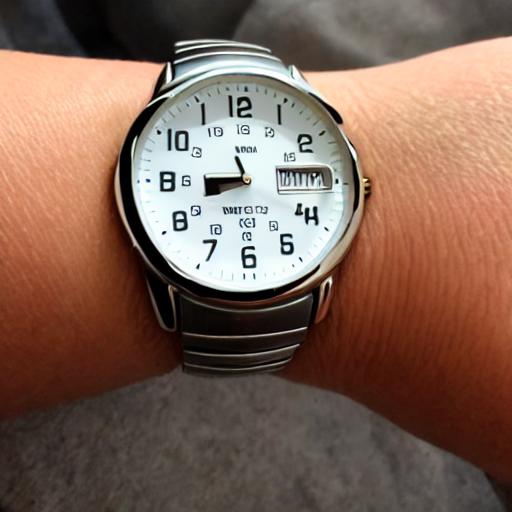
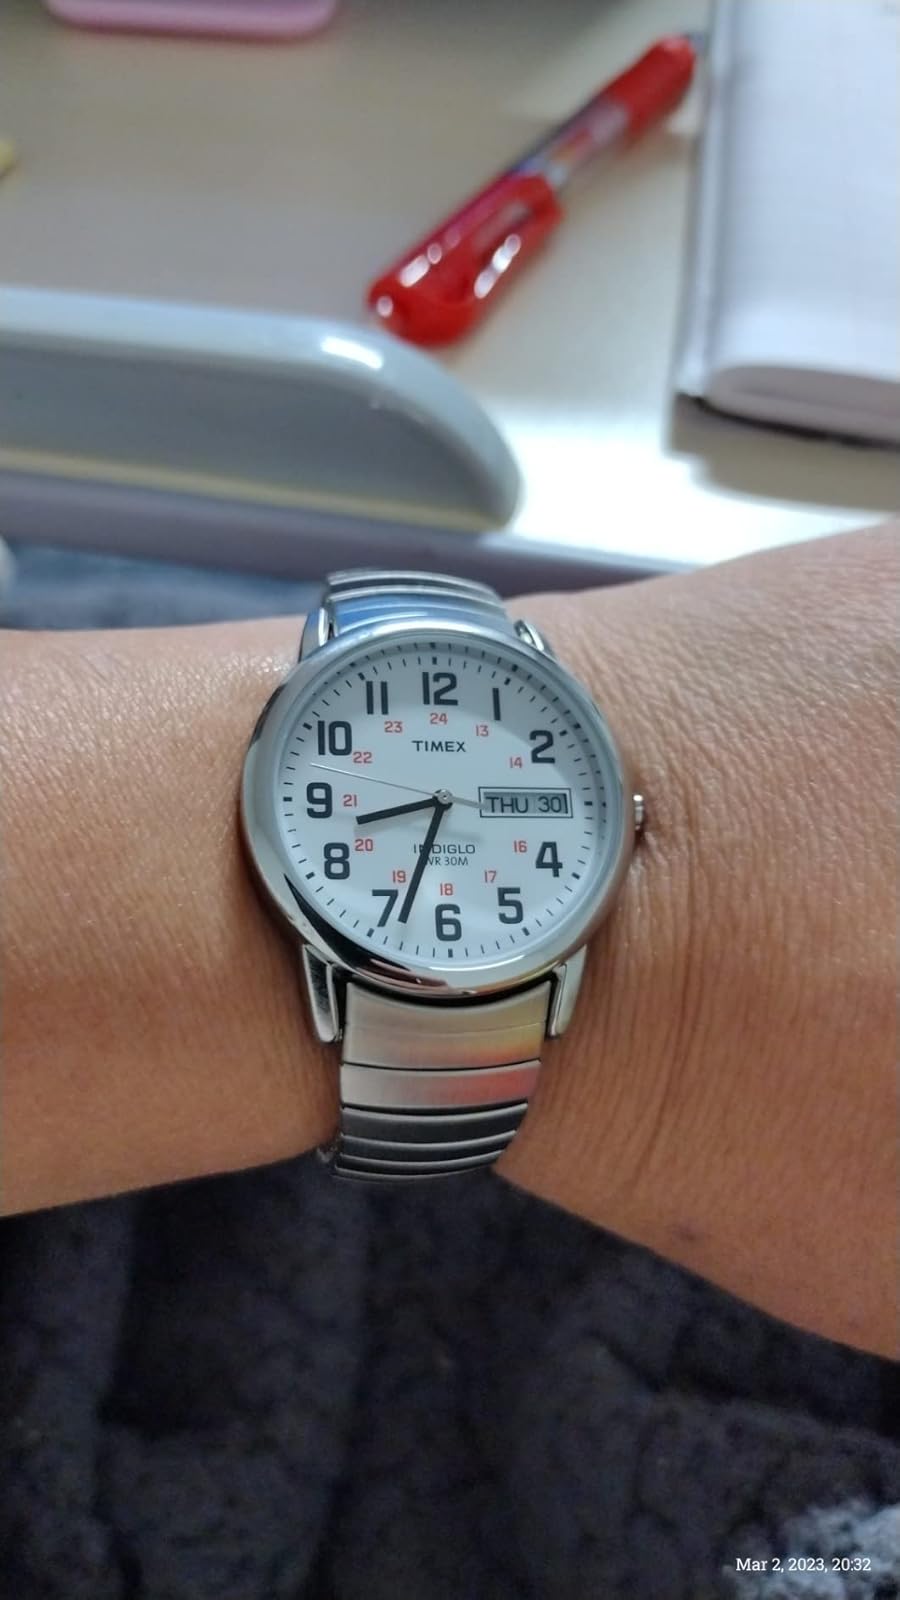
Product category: accessories_watch
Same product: no